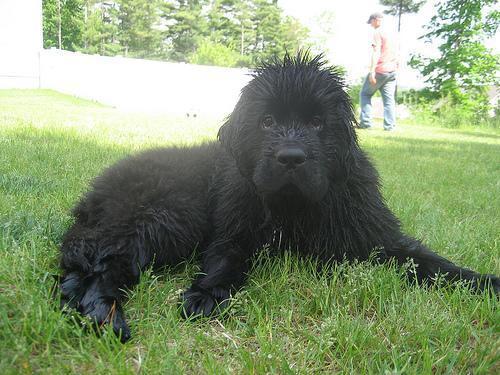
newfoundland